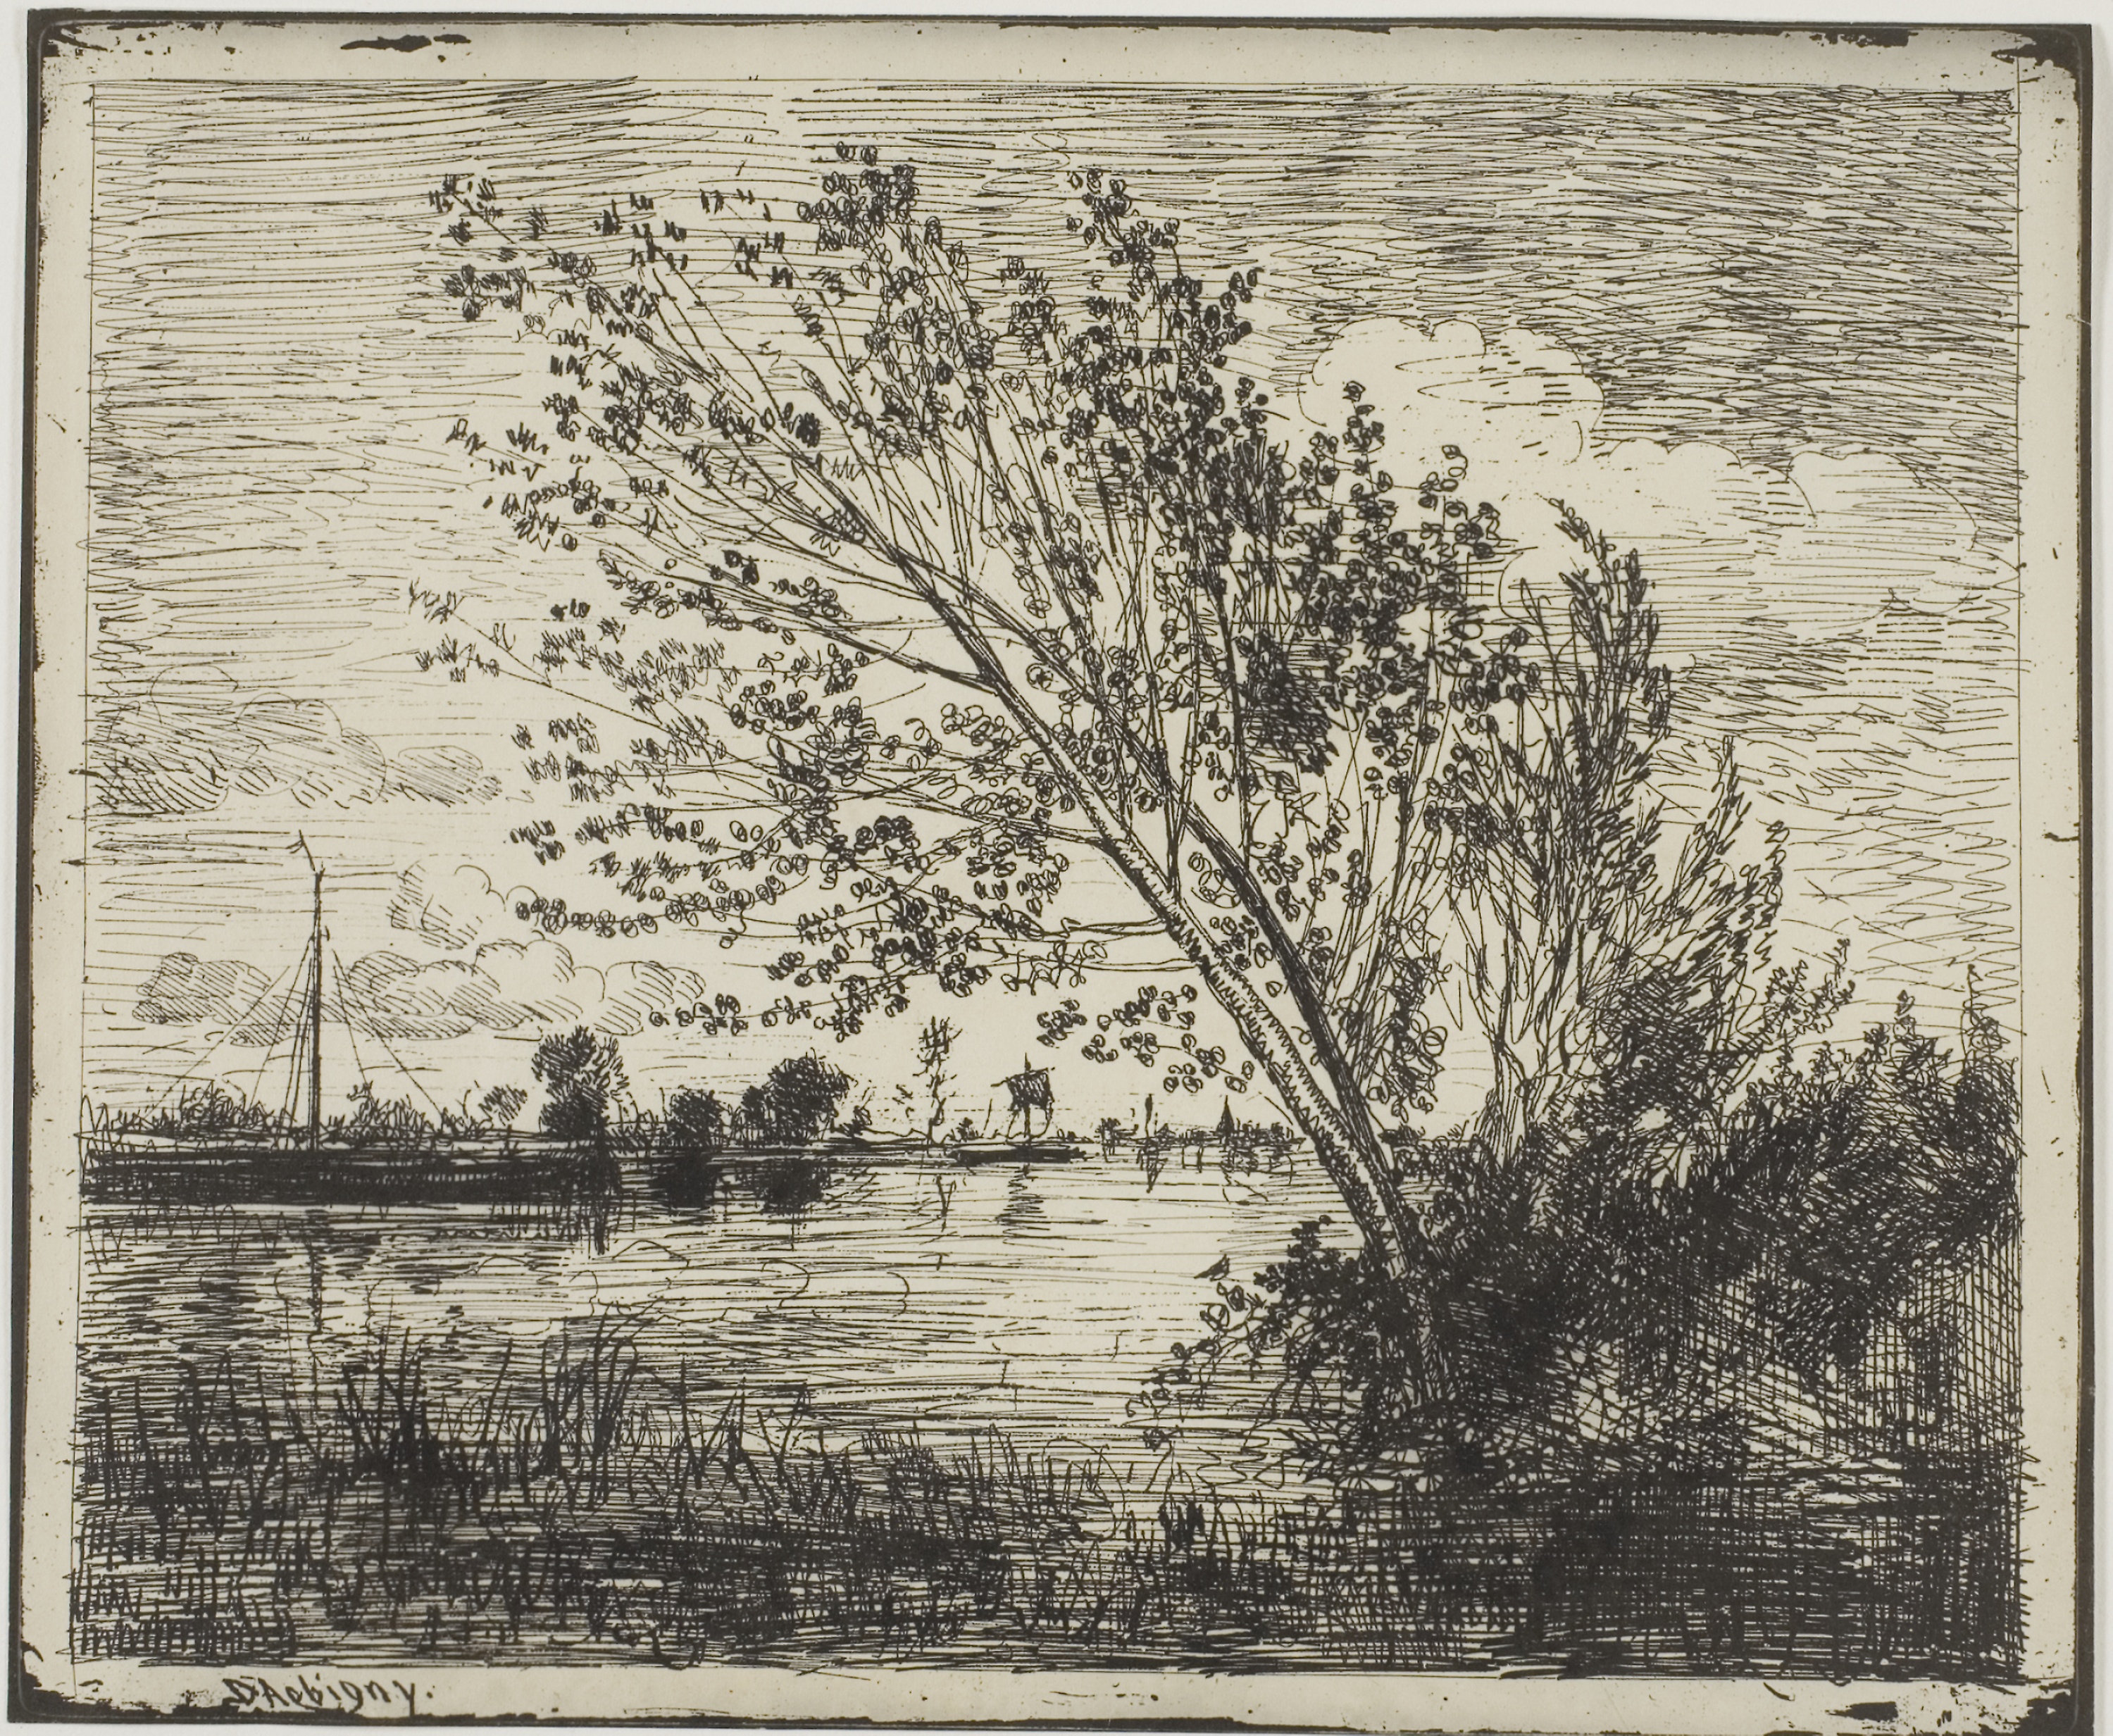
tree, woody plant, black and white, history, plant, visual arts, picture frame, artwork, monochrome, art, water